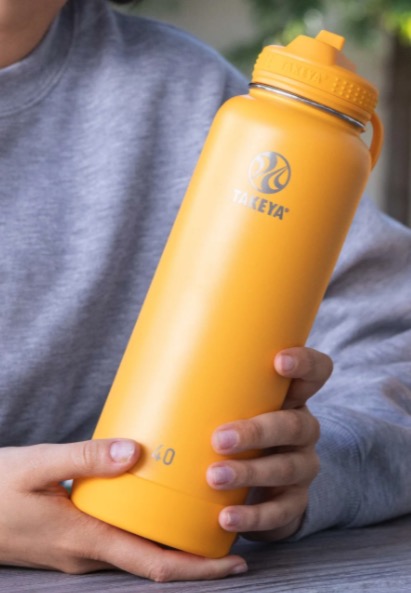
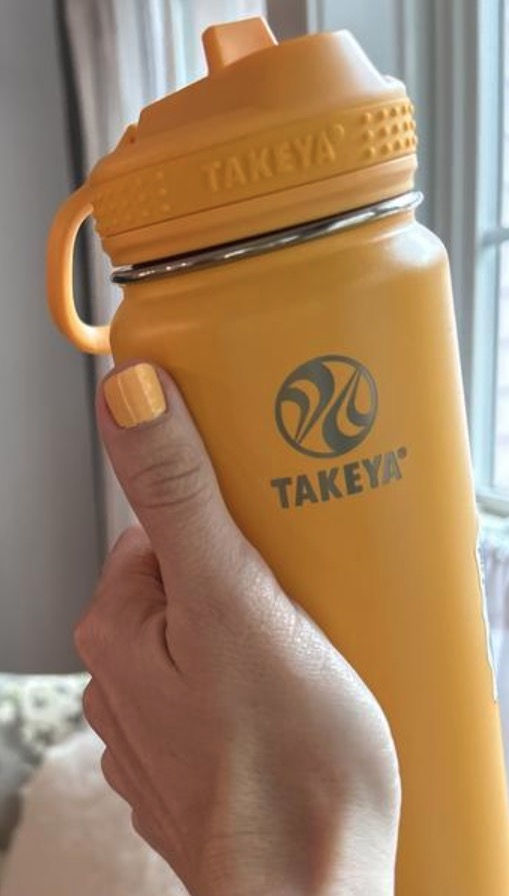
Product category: misc
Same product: yes